List of power stations in Victoria (state)

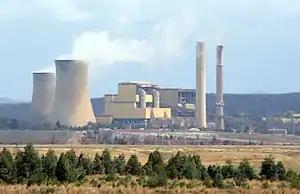
The Yallourn Power Station in the Latrobe Valley

The following page lists all active and former power stations in Victoria, Australia. Power stations smaller than in nameplate capacity are not listed.